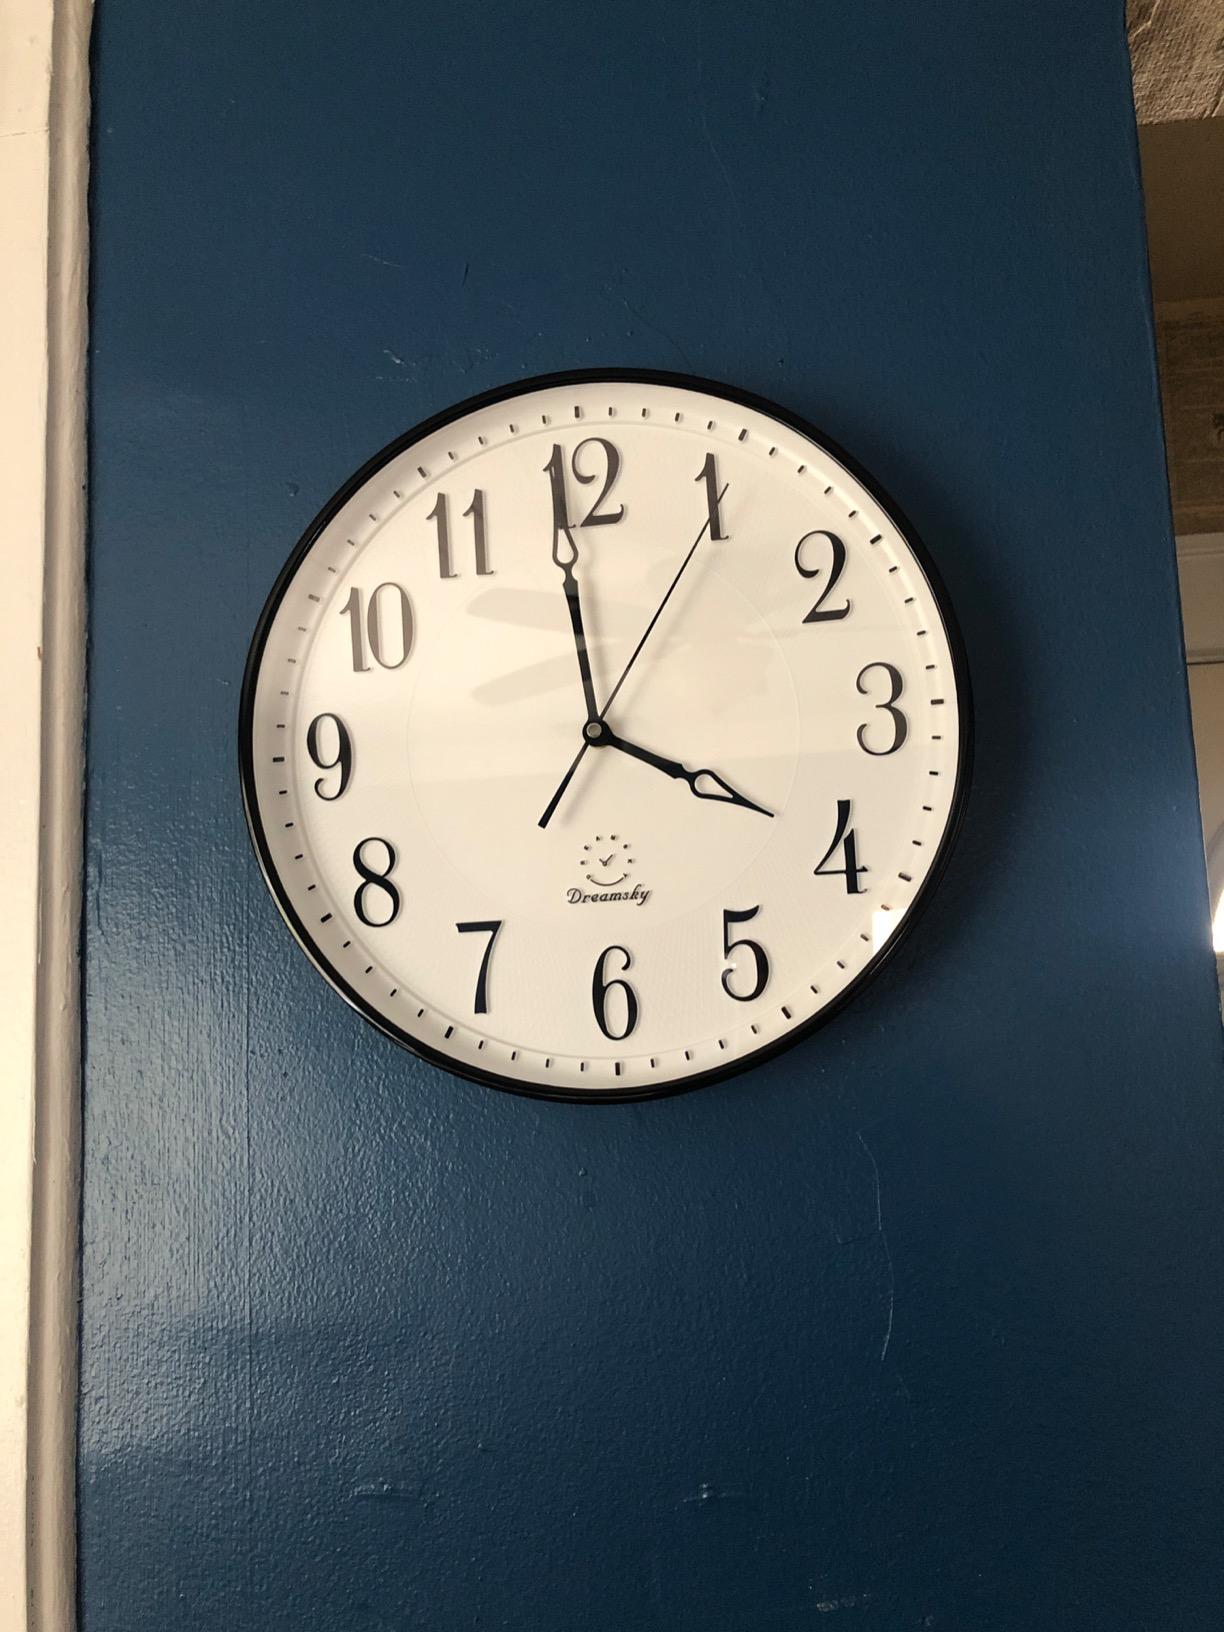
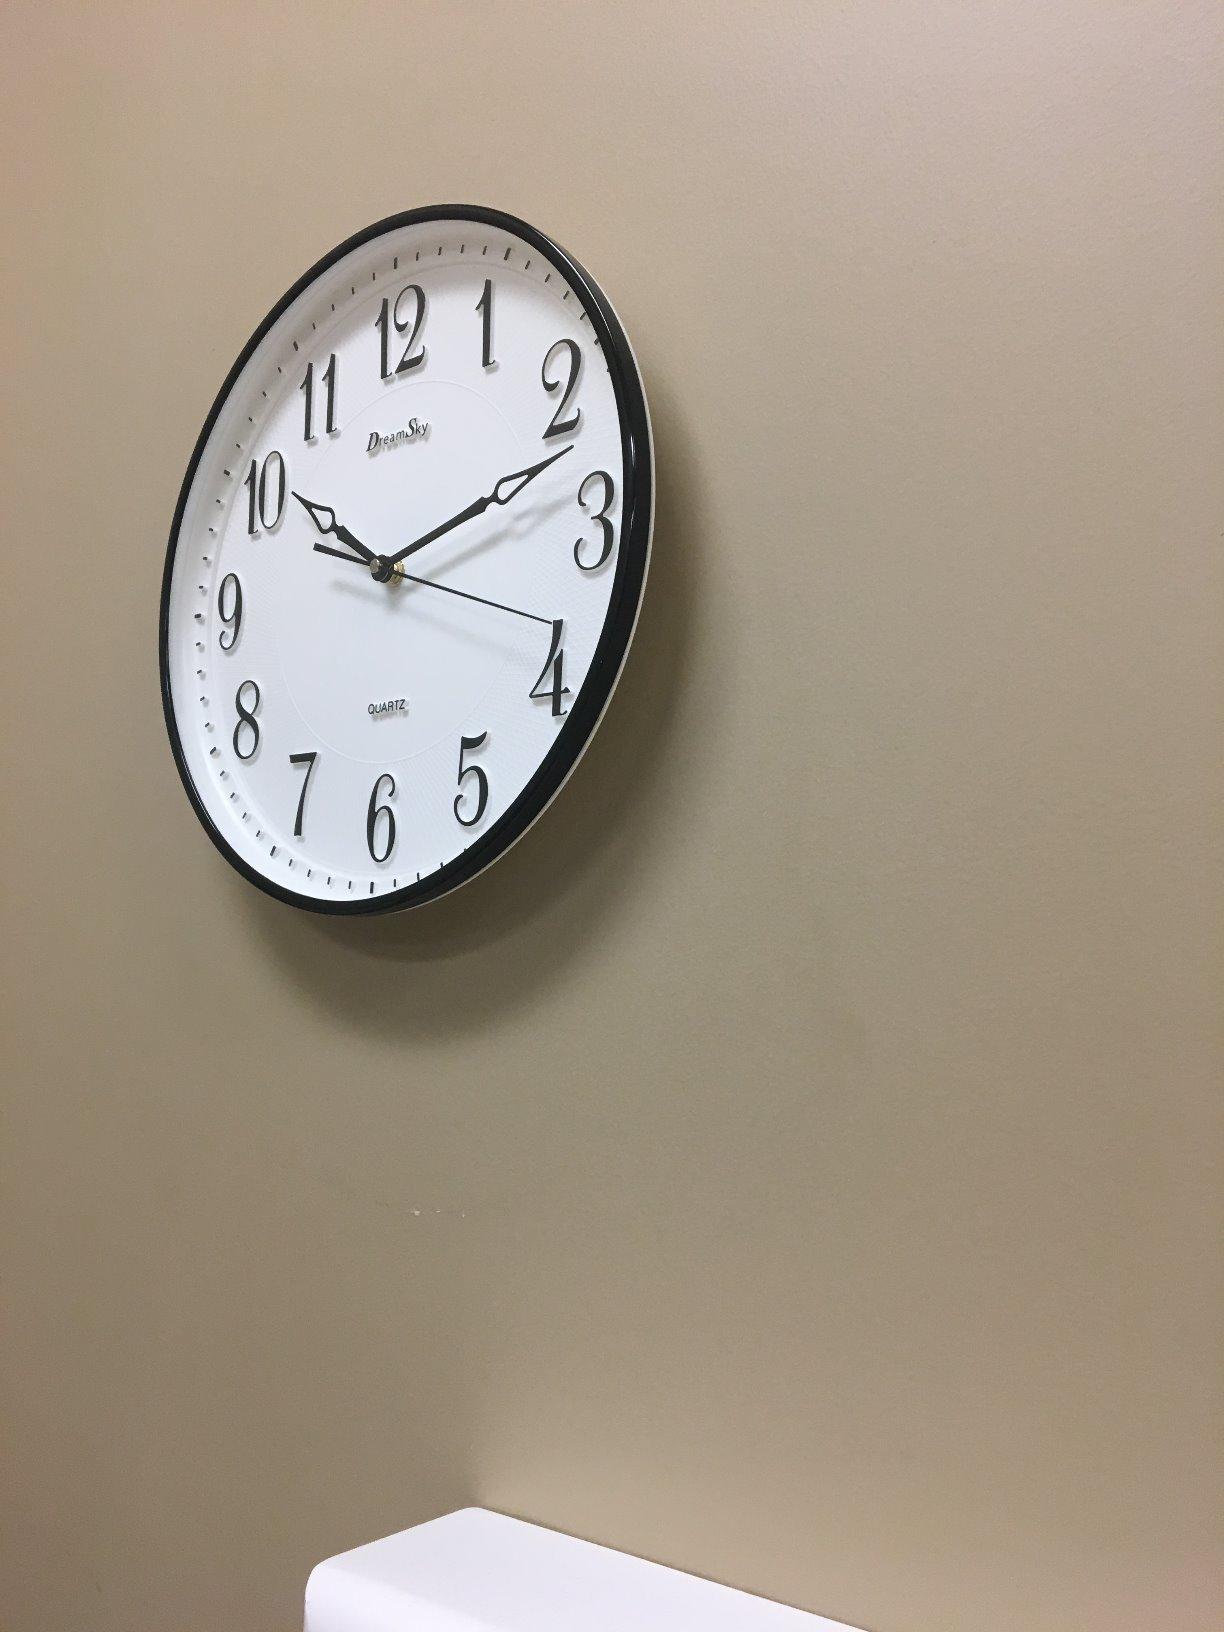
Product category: clock
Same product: yes